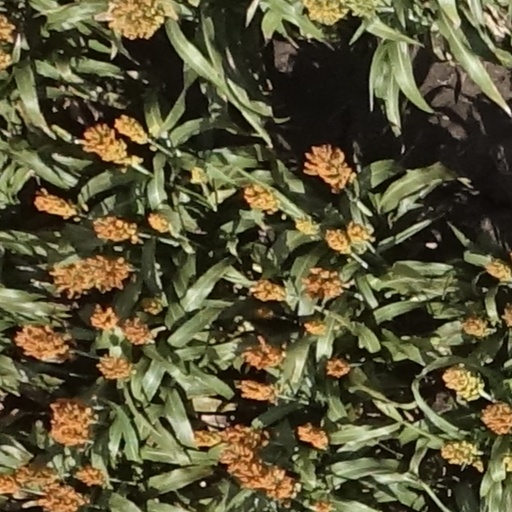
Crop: sorghum